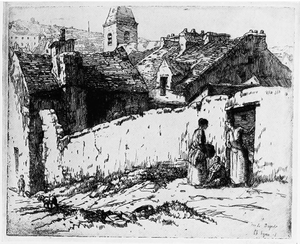
David Charles Heyman est un peintre aquarelliste et graveur aquafortiste français.